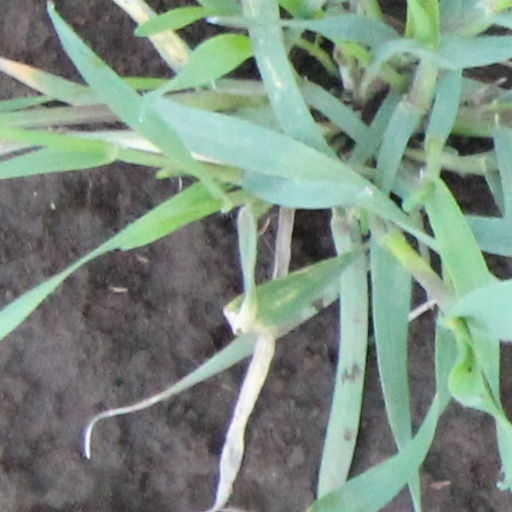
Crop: wheat